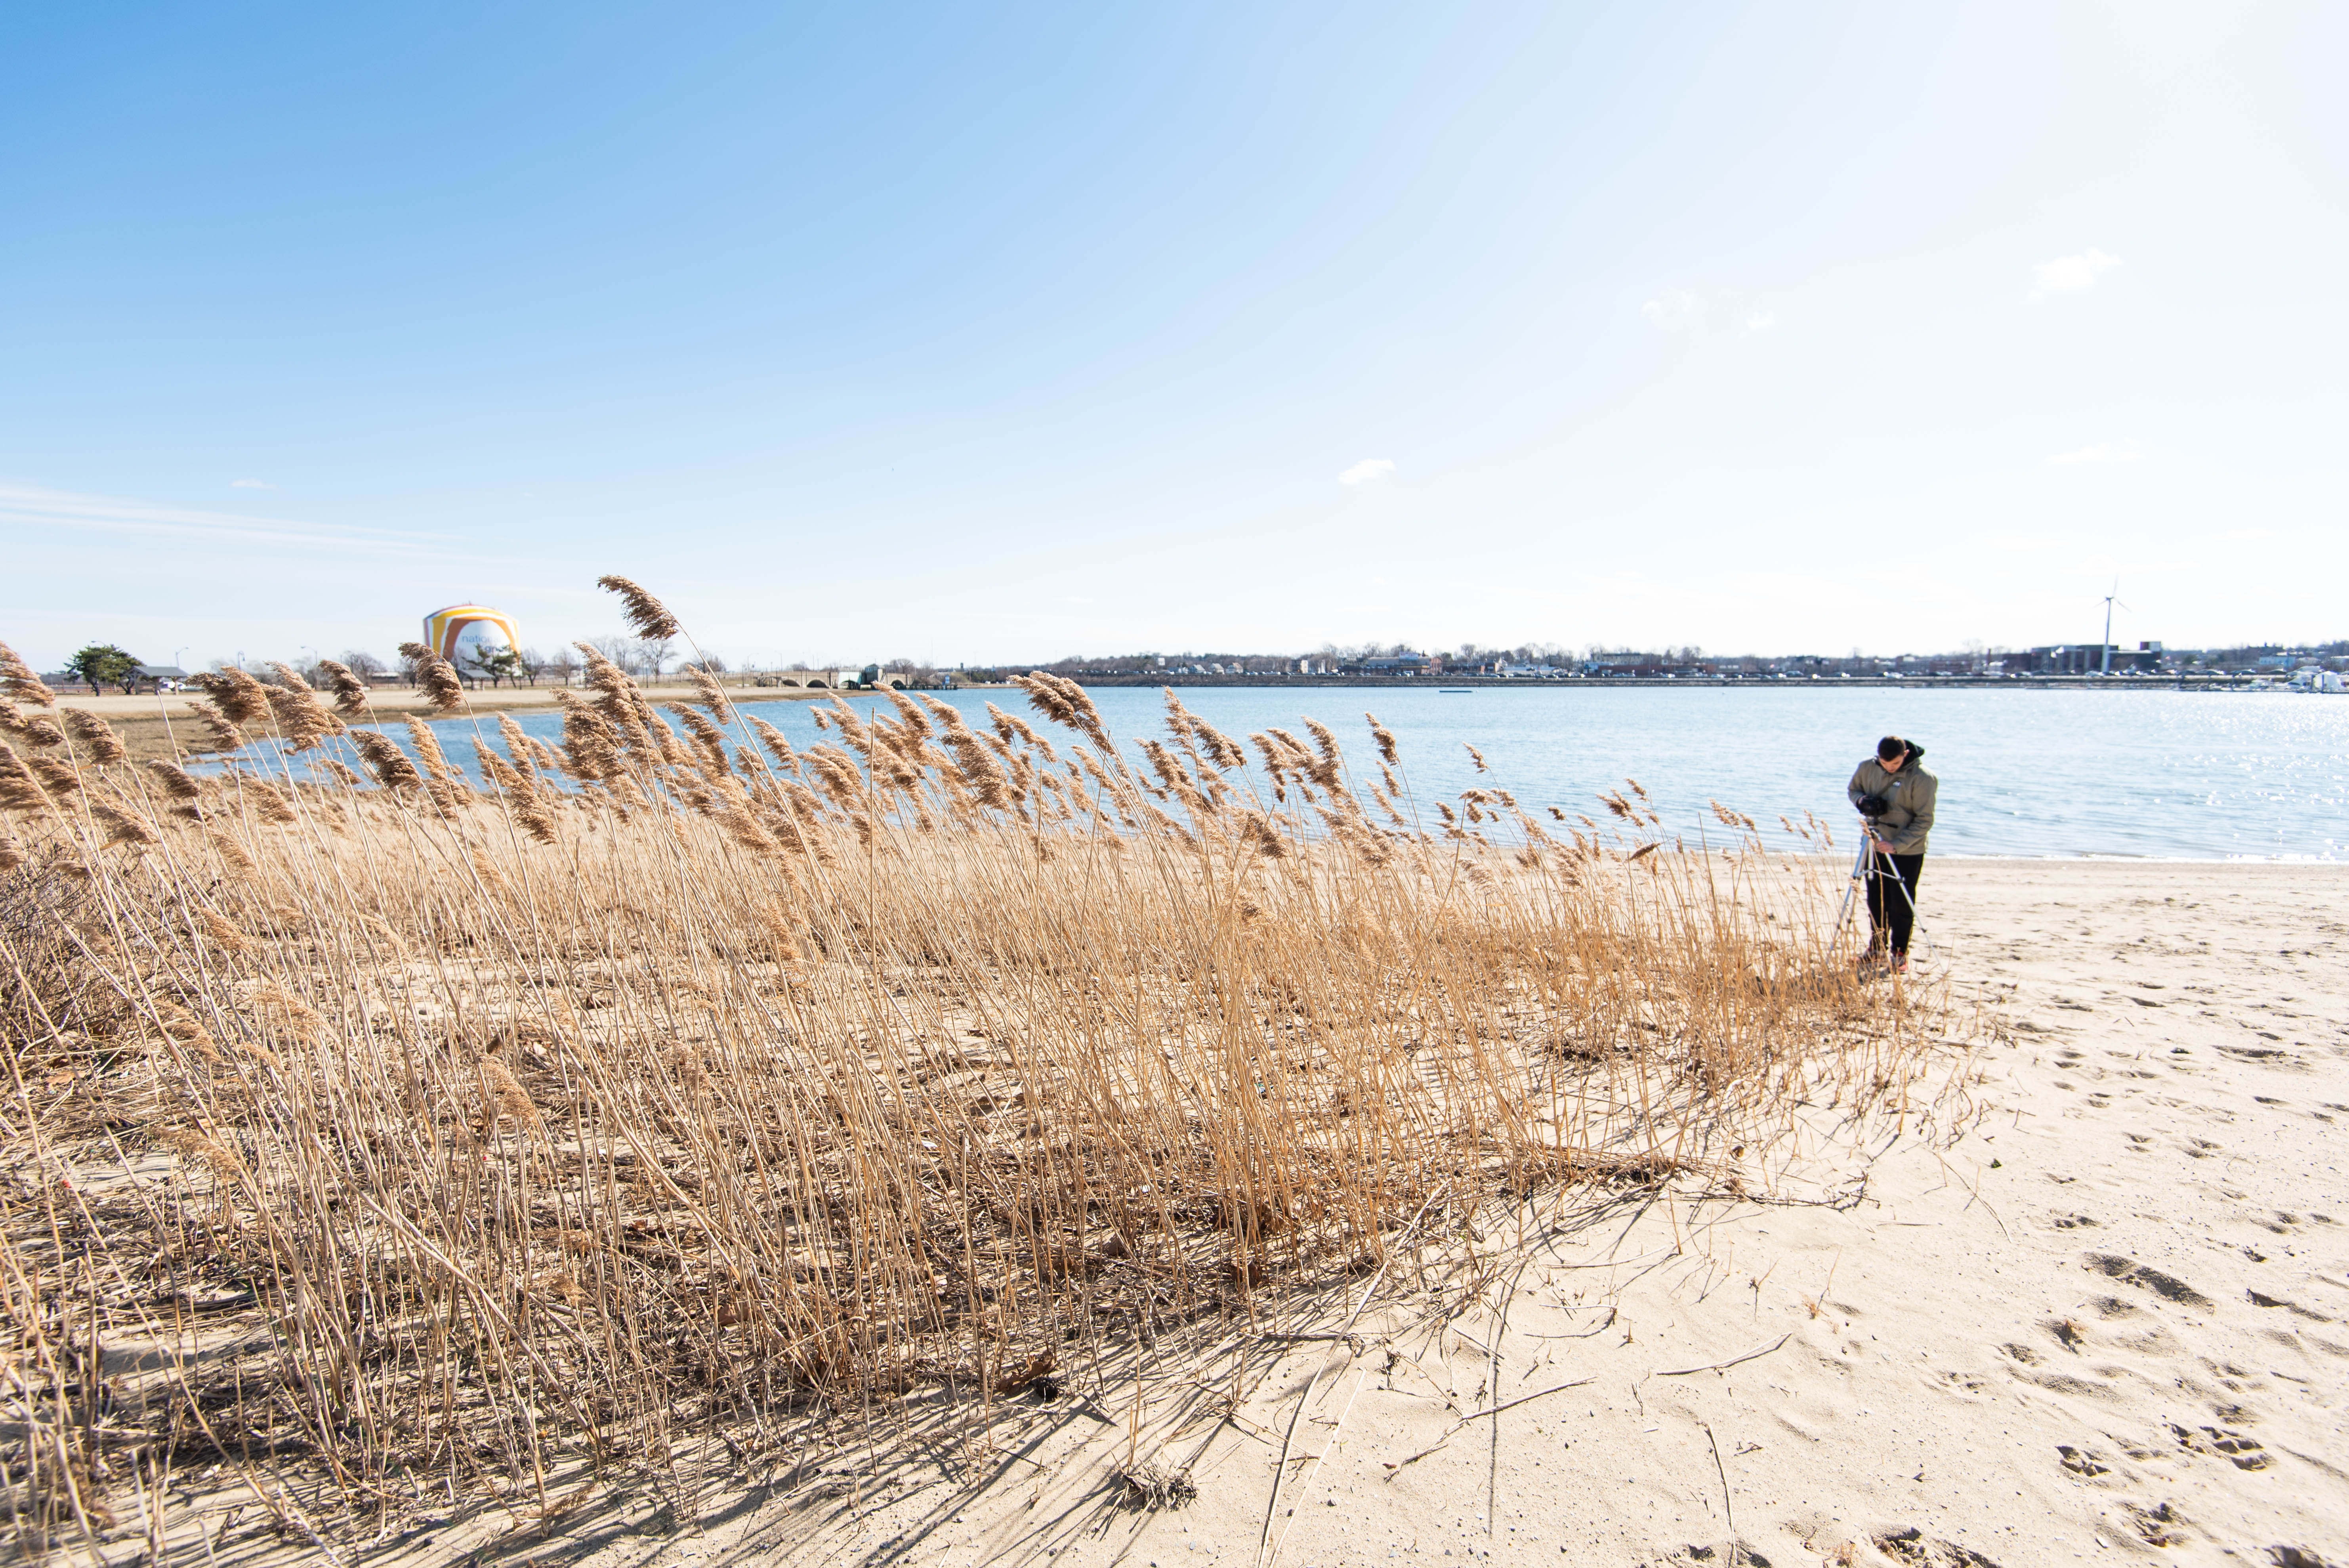
phragmites, beach, grass family, grass, sea, water, sand, shore, ecoregion, vacation, summer, coast, plant, tree, photography, ocean, walking, grassland